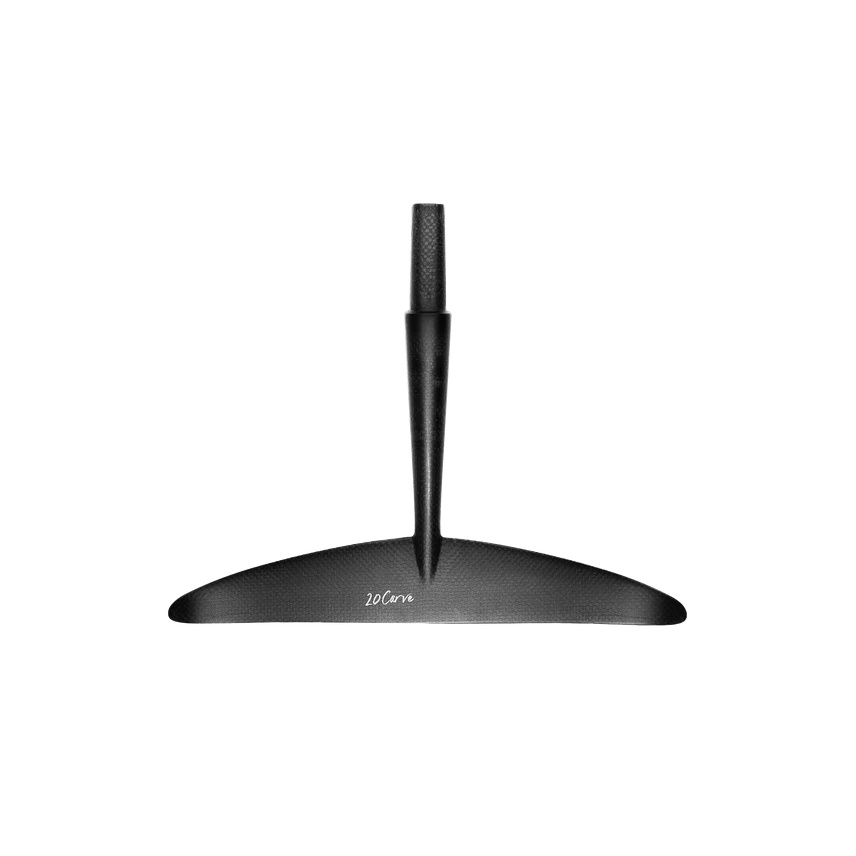
Back Wings
Lift's Surf Series back wings are designed to make foiling easy and accessible for anyone– the perfect blend of stability and efficiency. Extended fuselage lengths and larger surface areas make these easy to ride and pairable with any front wing. Please be informed that we do not keep Lift products in our regular inventory. To order, get in touch with us at +971501088493 or efoil@titandiveshop.com. We'll assist you with our expert advice on the ideal configuration for you, and provide you with a quote and an estimated delivery timeline.
Brand: Lift
Category: Sporting Goods > Outdoor Recreation > Boating & Water Sports > Kitesurfing > Kiteboard Parts > Kiteboard Fins